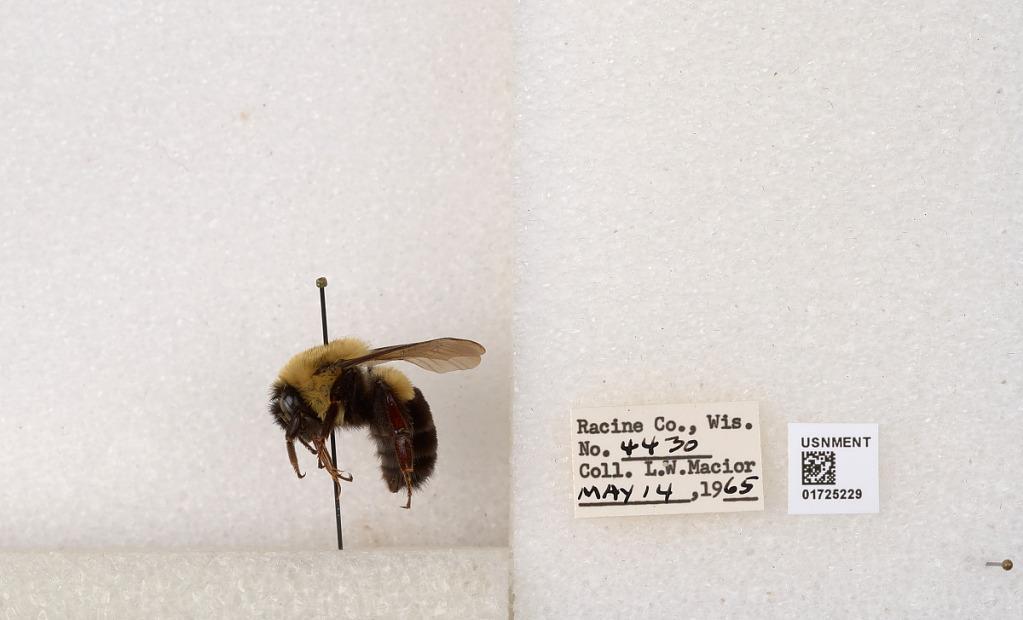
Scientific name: Bombus impatiens Cresson
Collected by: L. Macior
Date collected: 1965-5-14
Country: United States
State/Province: Wisconsin
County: Racine
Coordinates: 42.7299, -87.8123